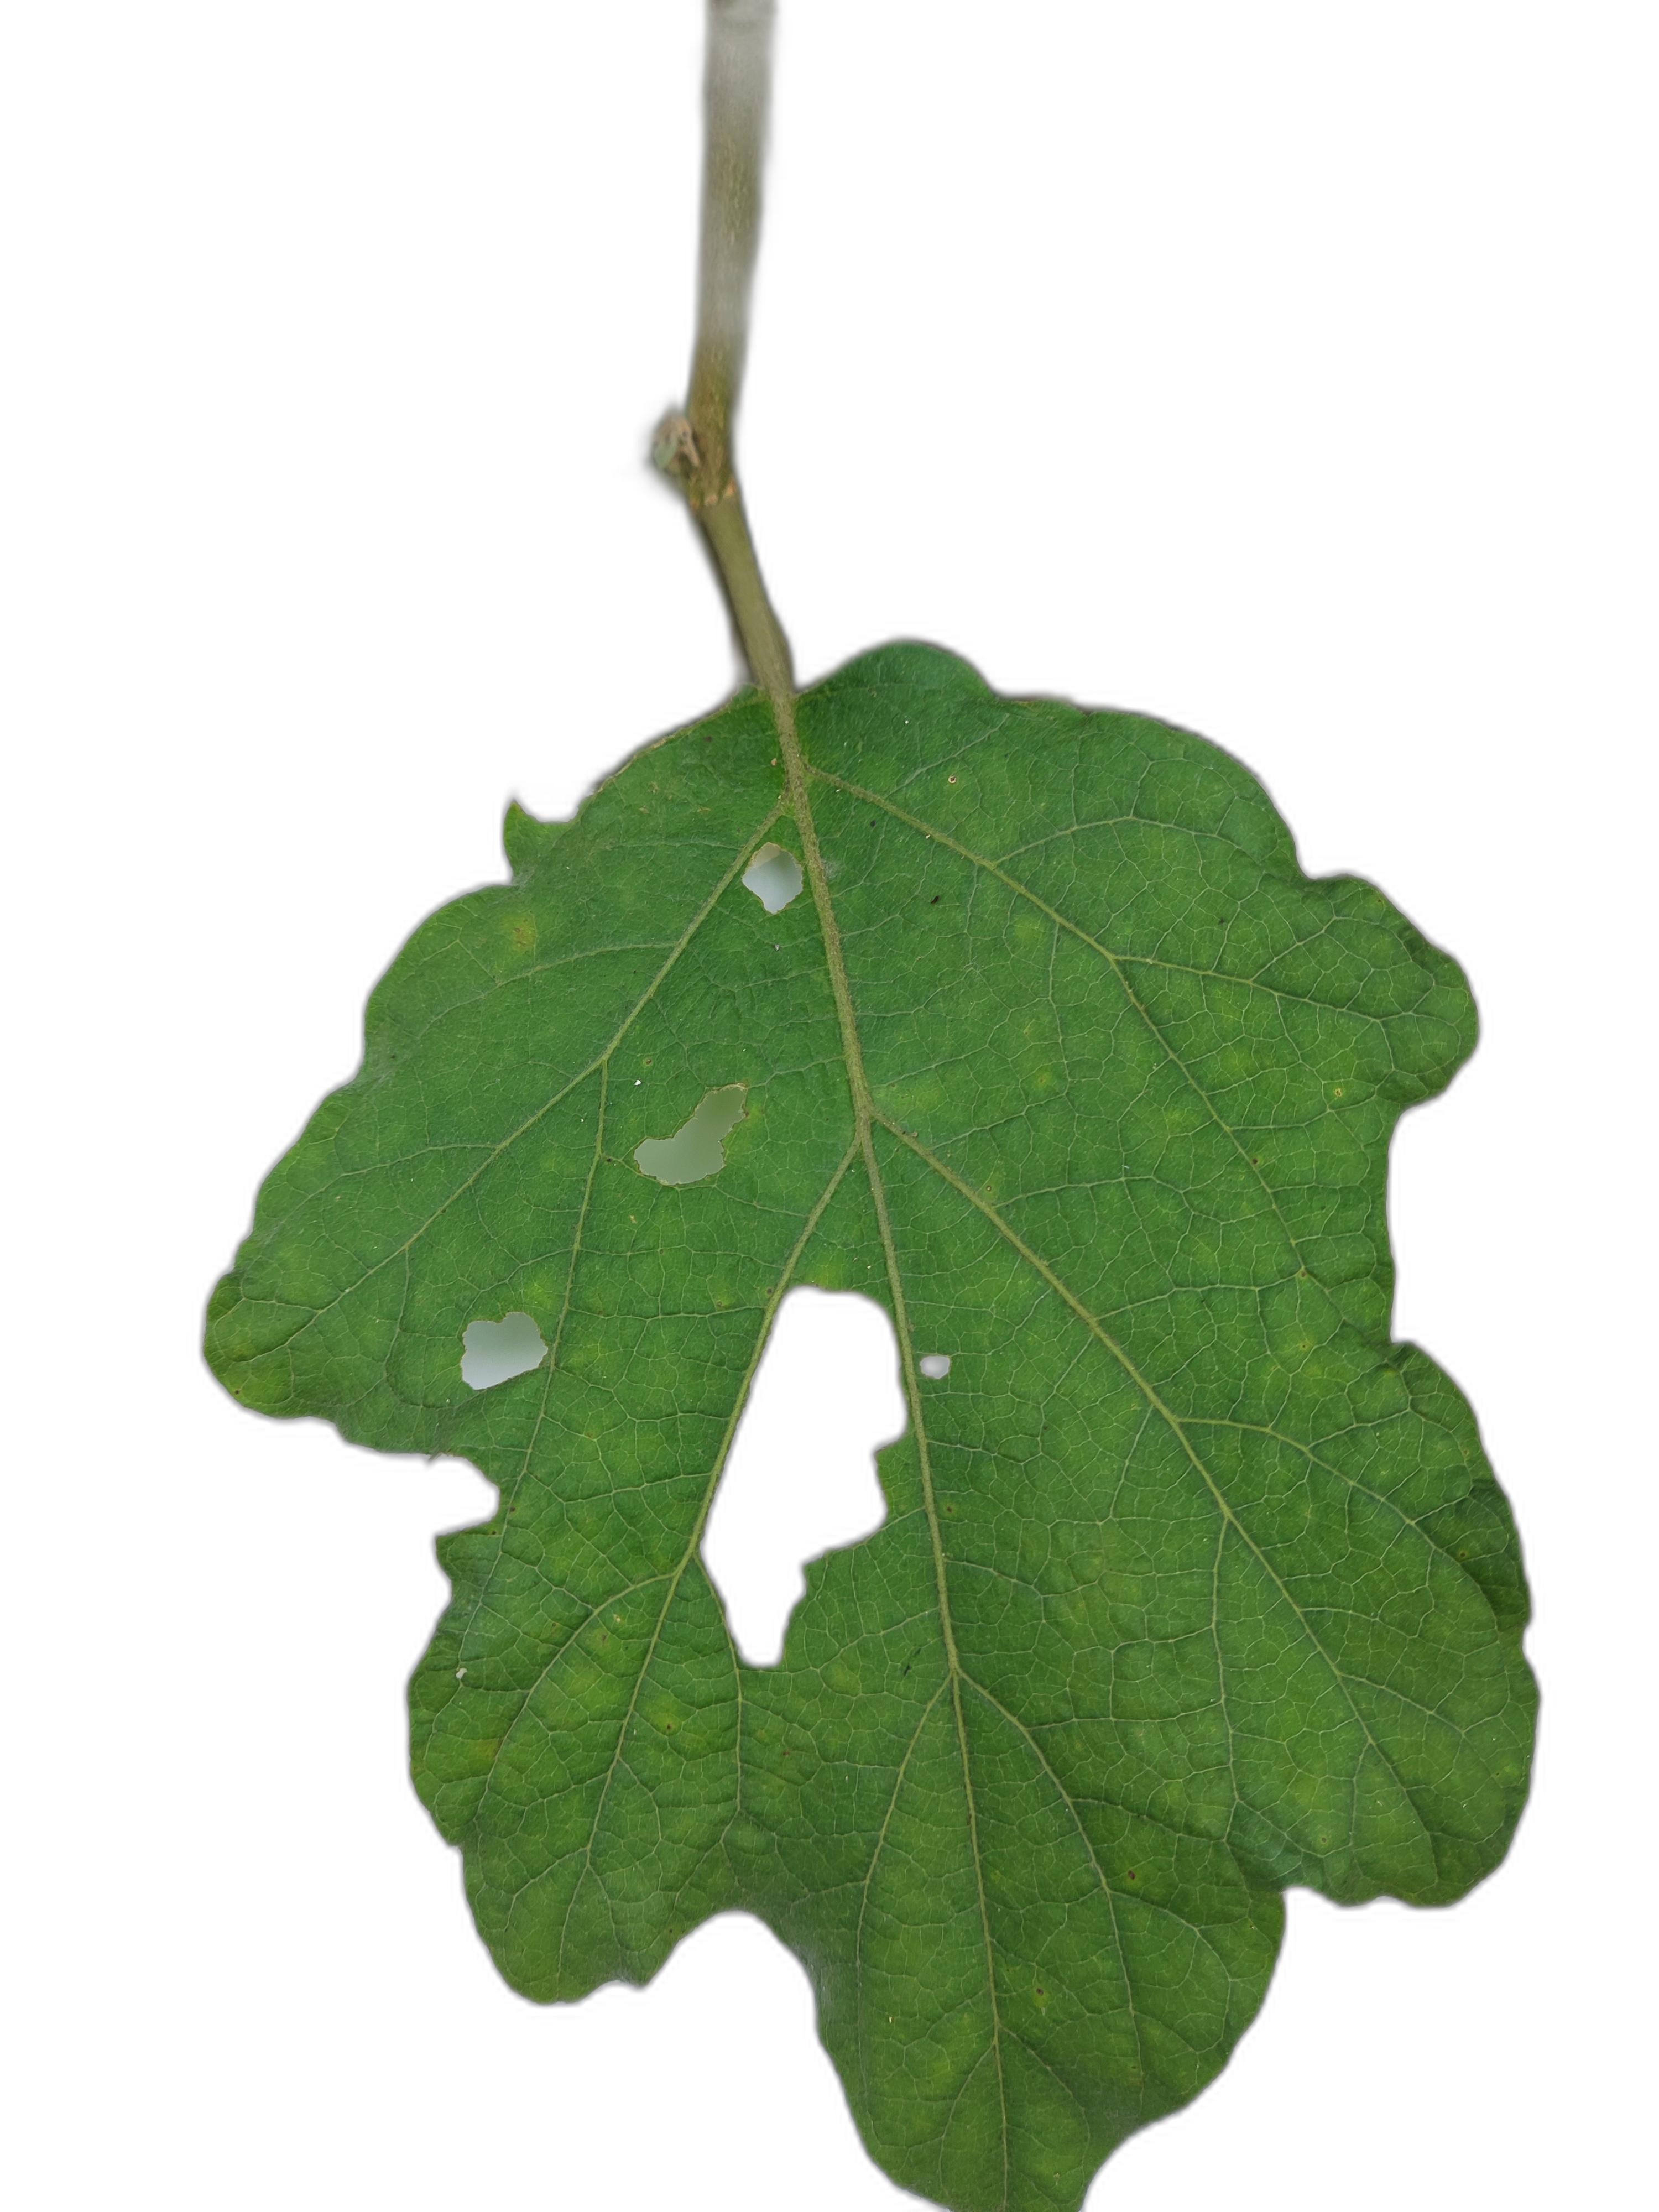
Label: Insect Pest Disease